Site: brandenburg
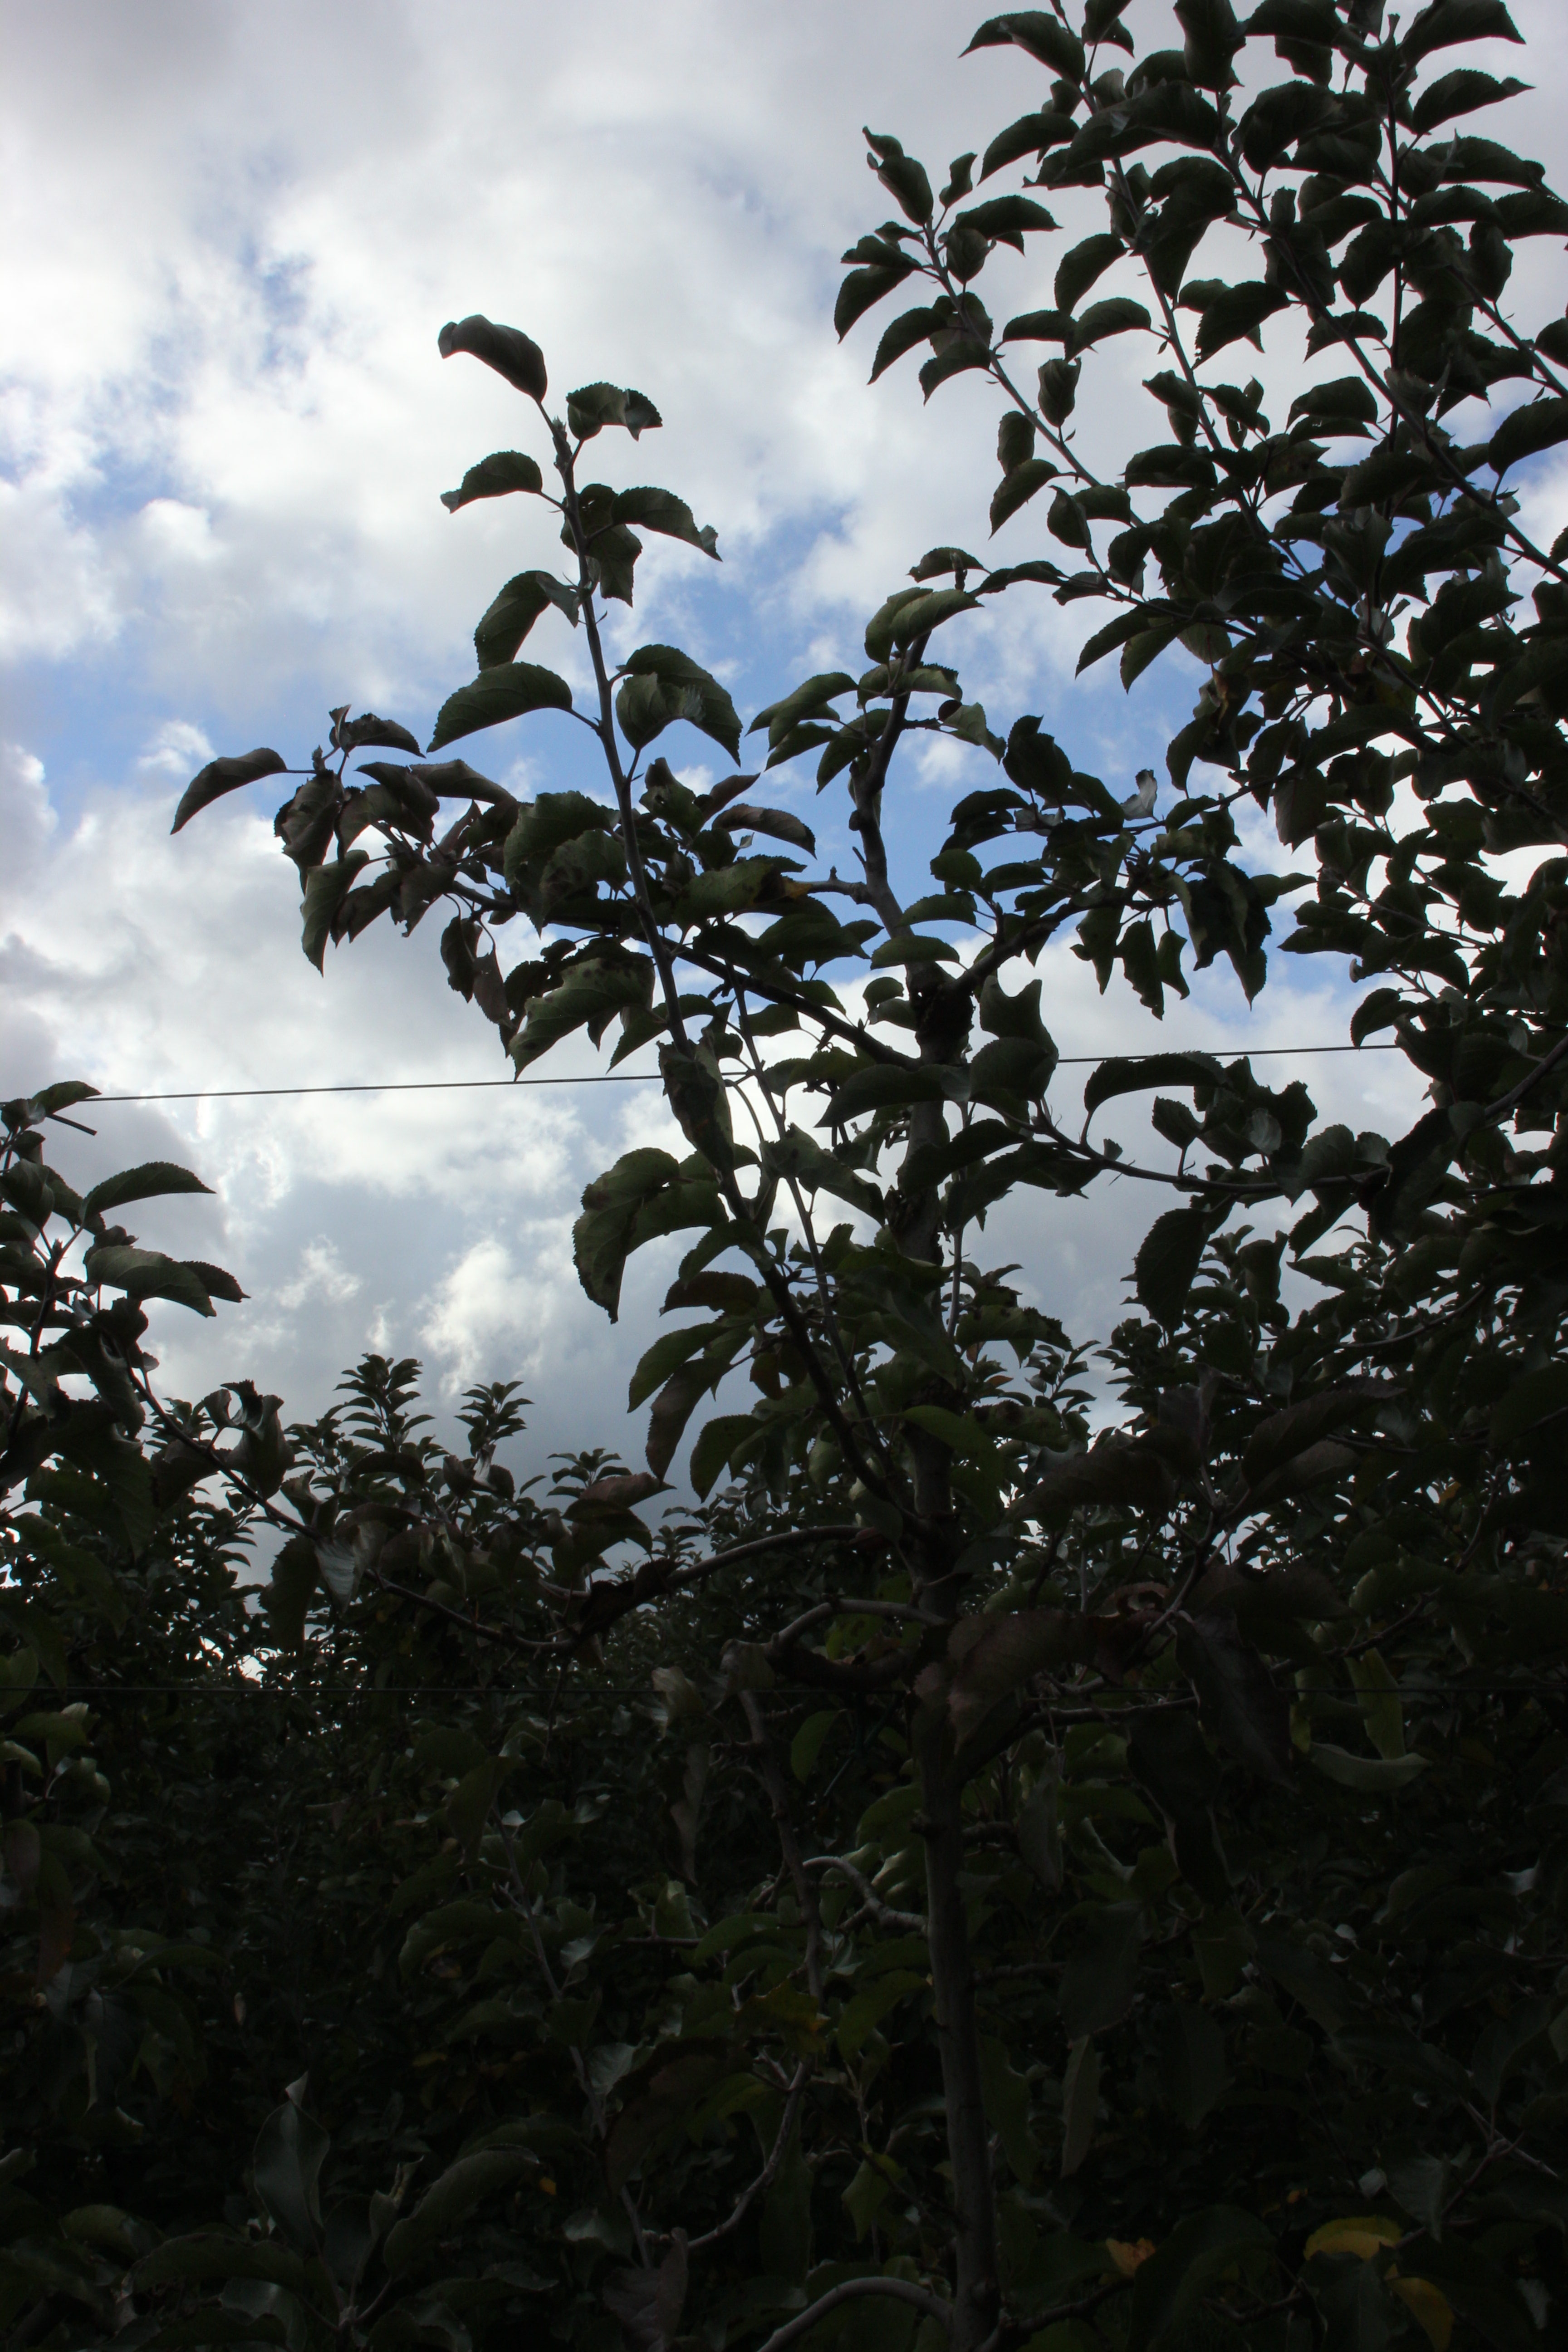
Growth stage (BBCH 91): Senescence, beginning of dormancy